Louise Henry (actress)

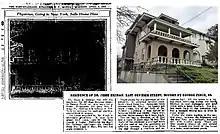
Heiman family home Syracuse N.Y.

Henry became fluent in French while studying in France. She and began singing and dancing professionally, making her professional debut at 14 dancing at a party given in honor of the Duke of Conought in Monte Carlo. She declined offers to entertain in Europe, preferring to study in New York and work in stock theater. She performed for several years with a stock company headed by Chamberlain Brown.